Cinema of Brazil

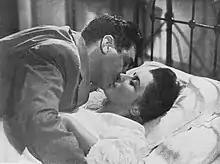
Scene from the 1943 Brazilian film Way to Heaven, "Caminho do Céu". A kiss between Celso Guimarães and Rosina Pagã, protagonists.

During this "belle époque" of Brazilian cinema, when black and white silent films were less costly to produce, most work resulted from the effort of passionate individuals willing to take on the task themselves rather than commercial enterprises. Neither is given much attention by the state, with legislation for the sector being practically non-existent. Film theaters only become larger in number in Rio and São Paulo late in the following decade, as power supply becomes more reliable.